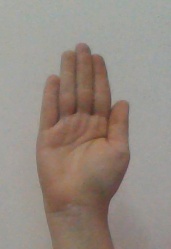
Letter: seen